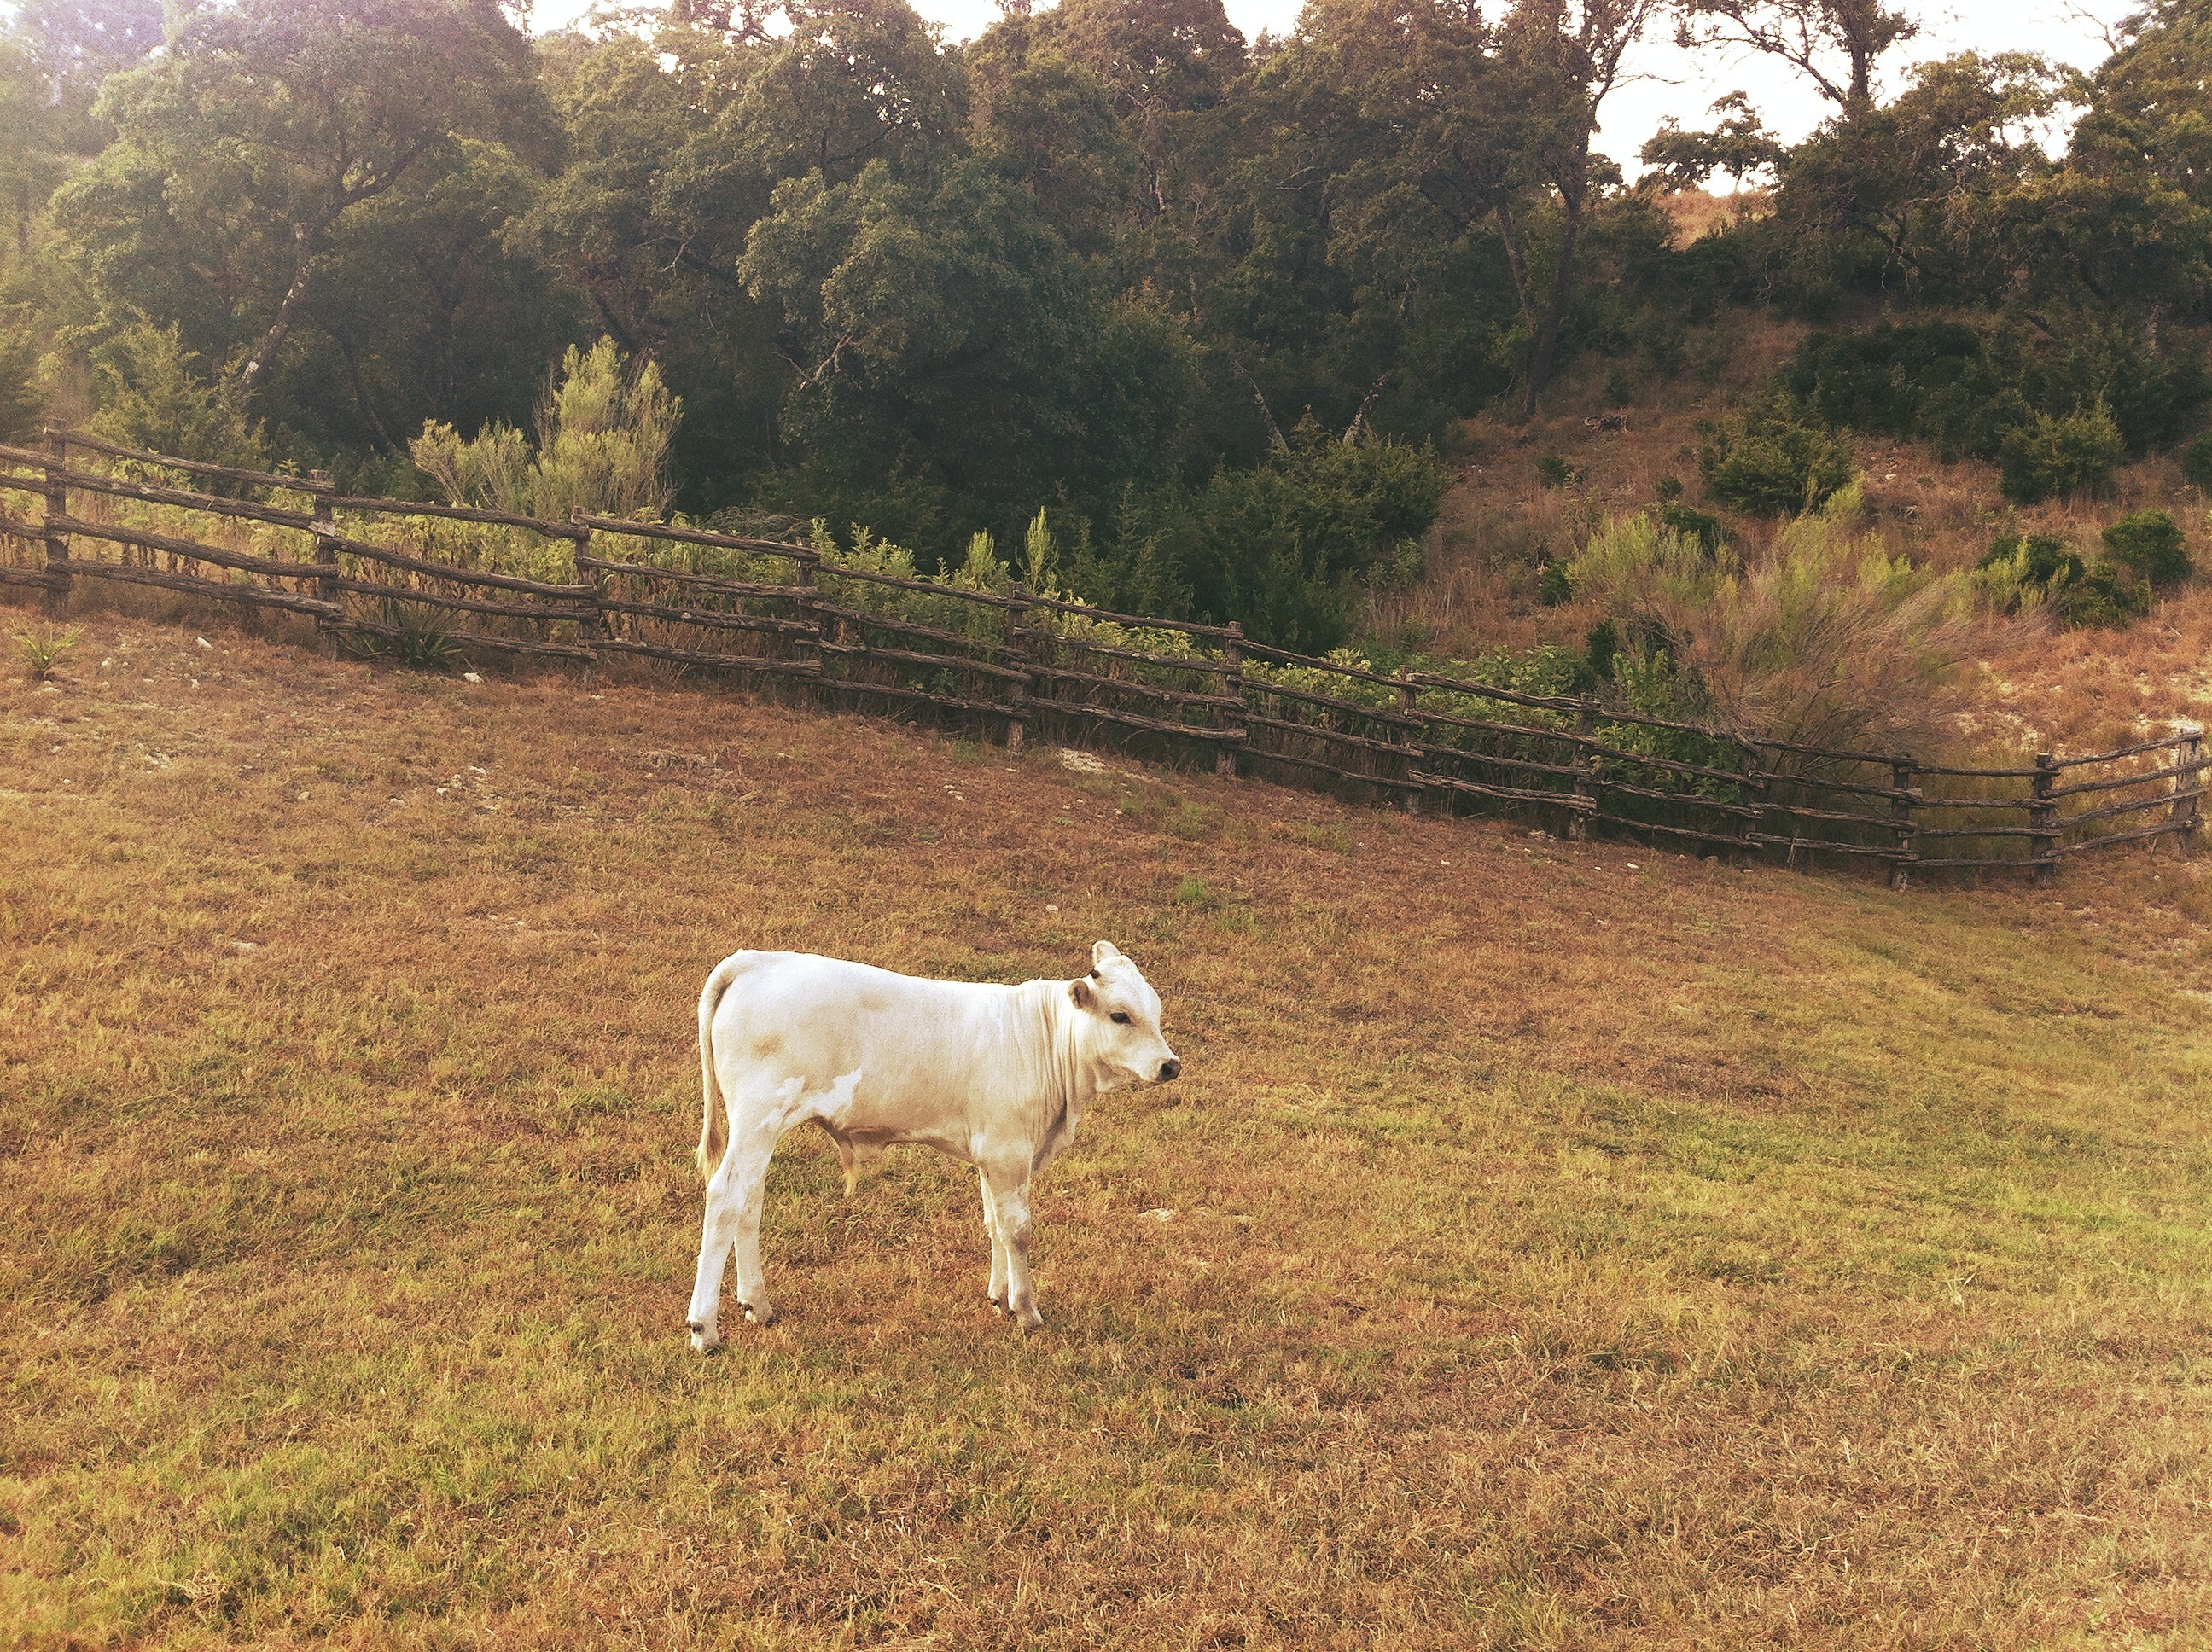
grass, fence, field, farm, meadow, prairie, animal, cow, herd, pasture, grazing, ranch, agriculture, calf, grassland, habitat, rural area, natural environment, cattle like mammal